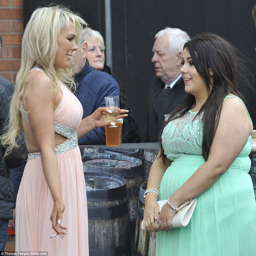
friends caught up over a drink as the festival drew to a close this afternoon